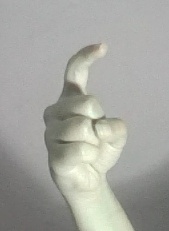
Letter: ra